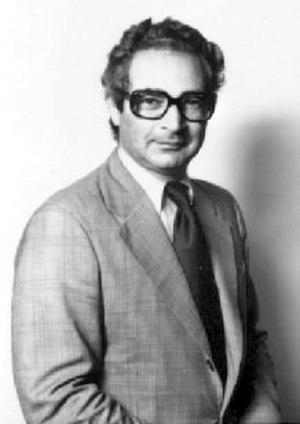
Carlos Varsavsky, physicien argentin.